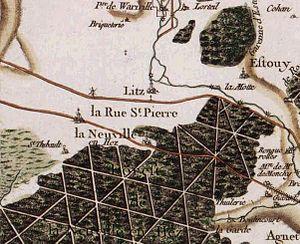
La Rue-Saint-Pierre (60), carte de Cassini.
La Rue-Saint-Pierre est une commune française située dans le département de l'Oise, en région Hauts-de-France. Ses habitants sont appelés les Rue-Saint-Pierriens et les Rue-Saint-Pierriennes.